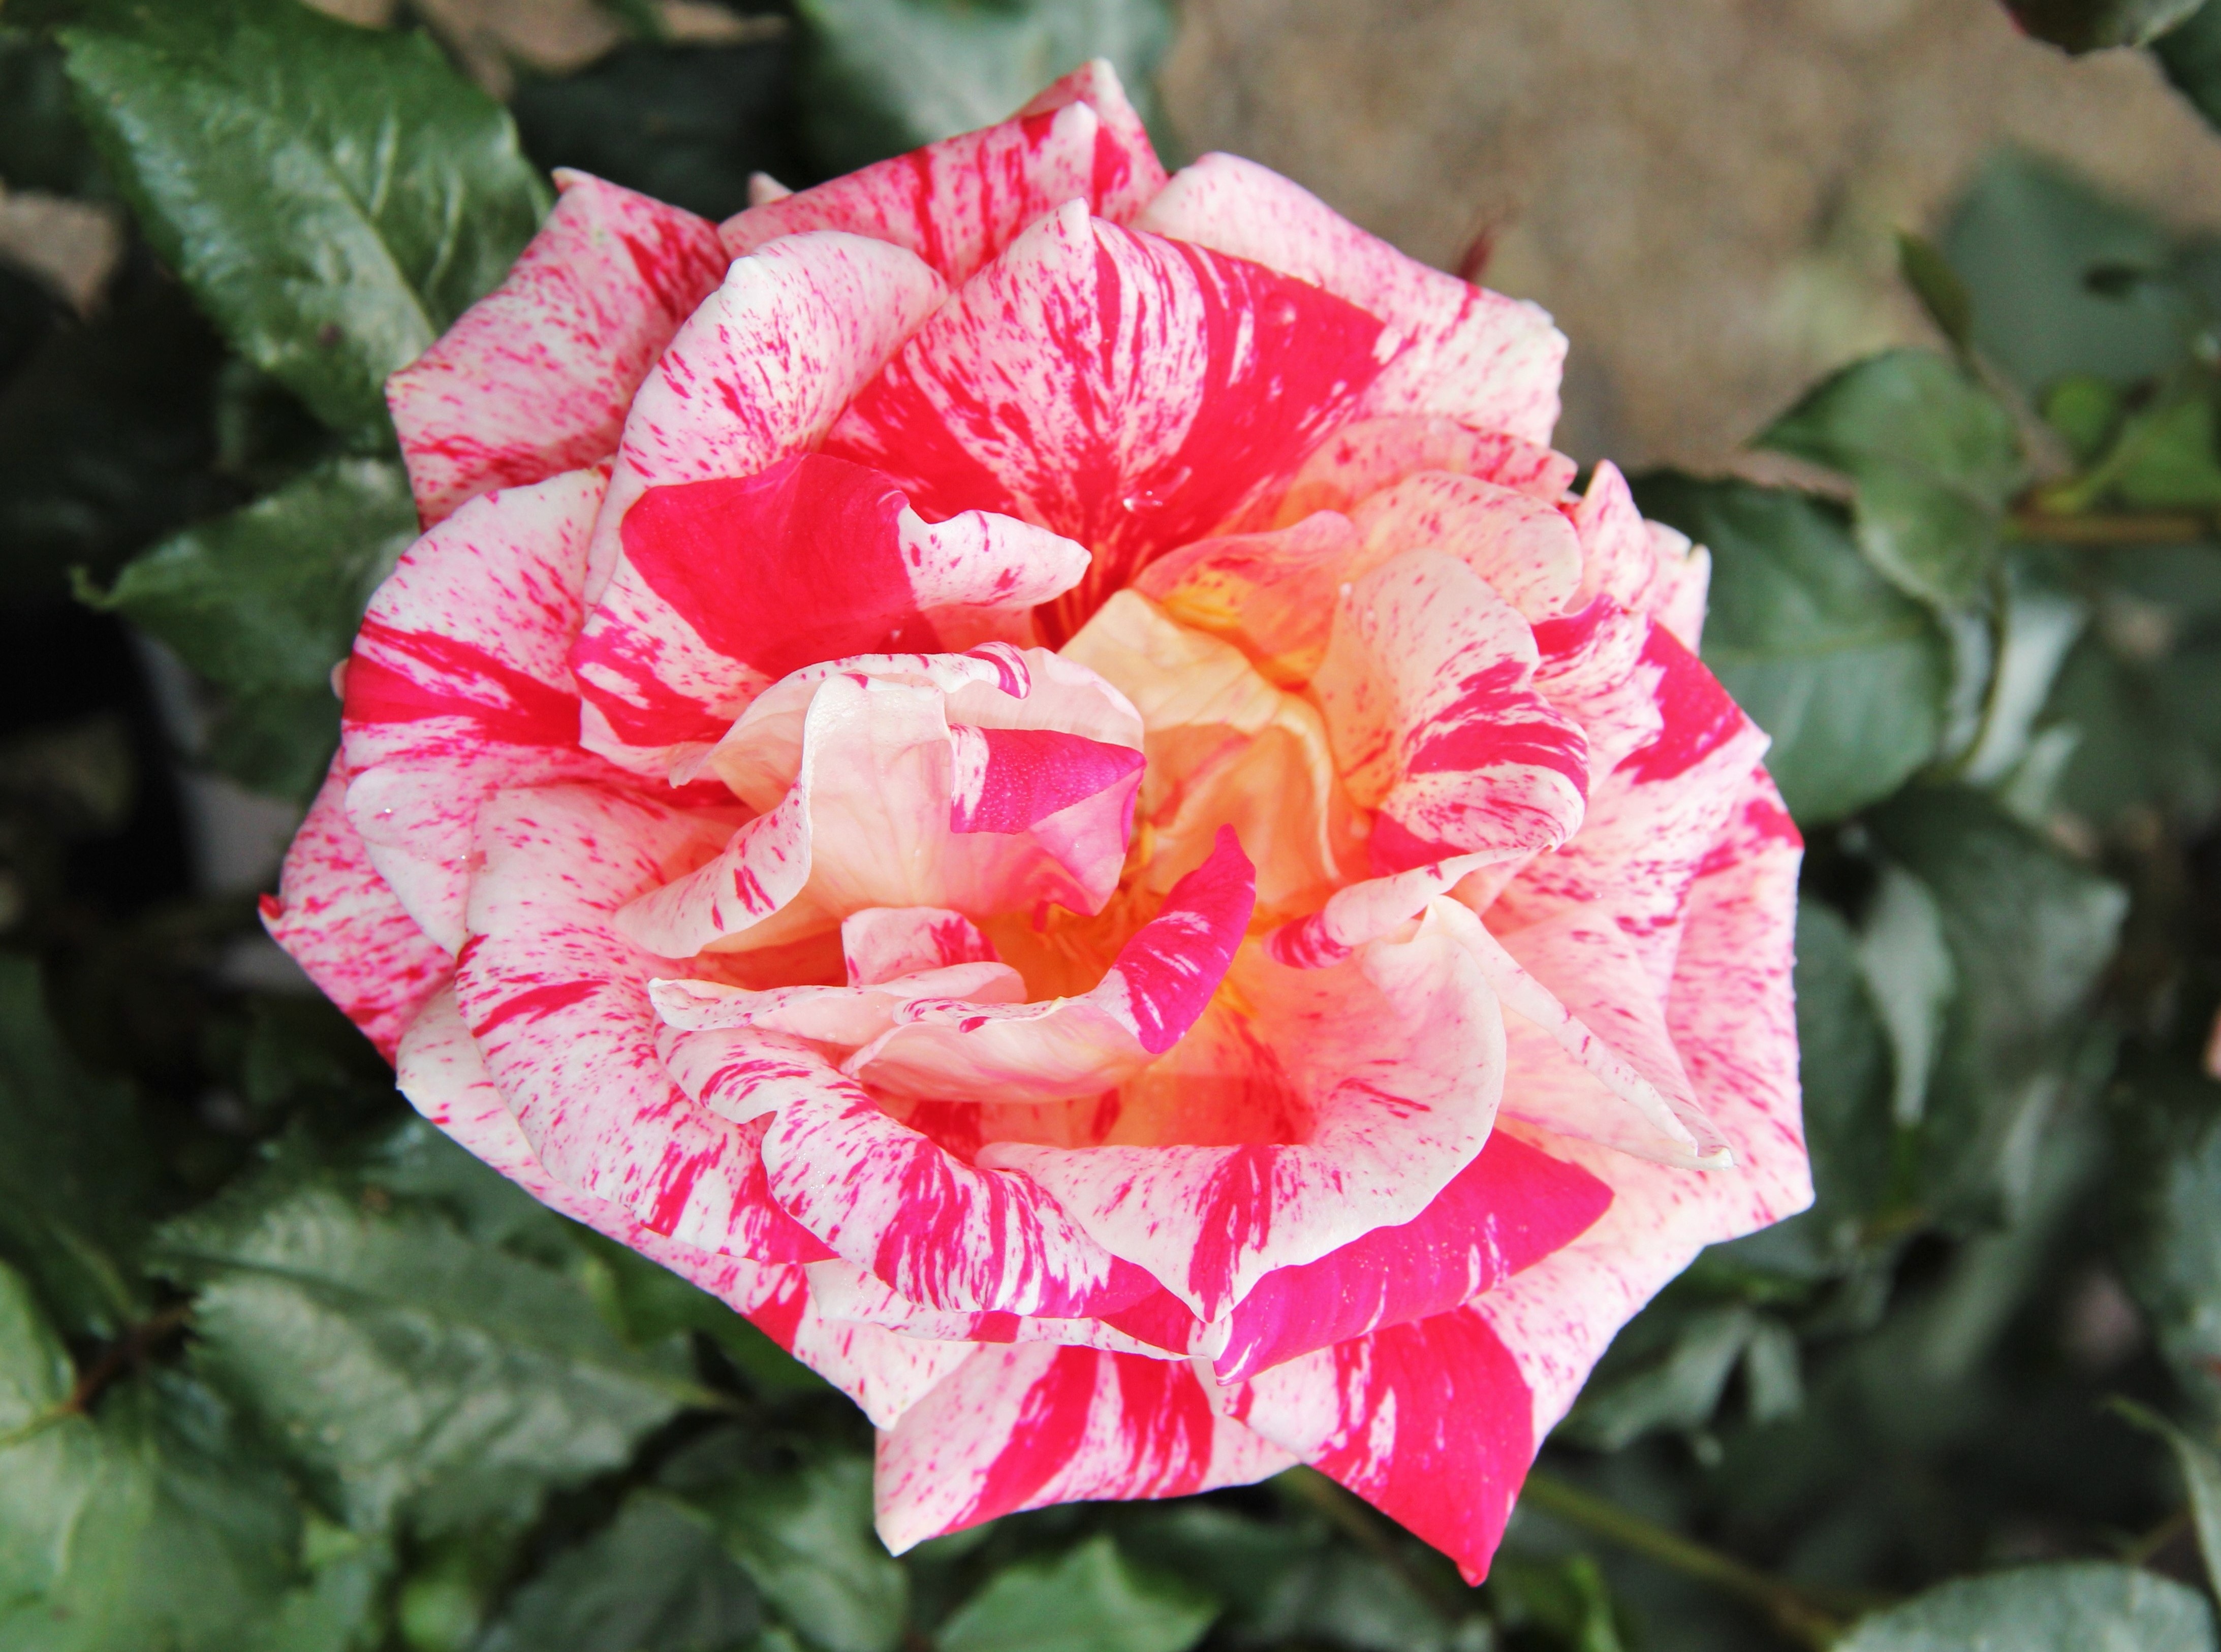
blossom, plant, flower, petal, bloom, summer, rose, botany, garden, pink, close, flora, petals, shrub, beautiful, floribunda, fragrance, rose bloom, rose blooms, multi coloured, flowering plant, garden roses, rose family, garden rose, scented rose, queen of flowers, exceptional, color variety, colour scheme, broc liande, china rose, chinese hibiscus, land plant, rosa centifolia